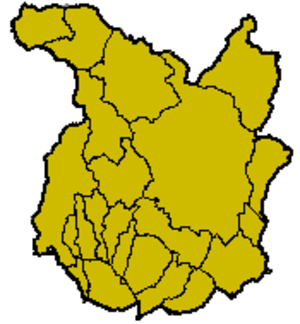
Abetone est une frazione de la Commune d'Abetone Cutigliano située dans la province de Pistoia et dans la région de la Toscane.